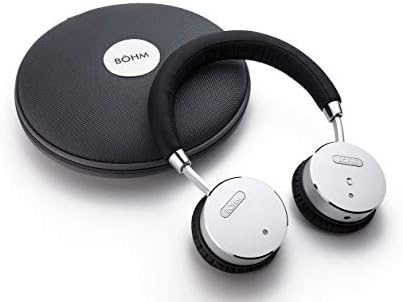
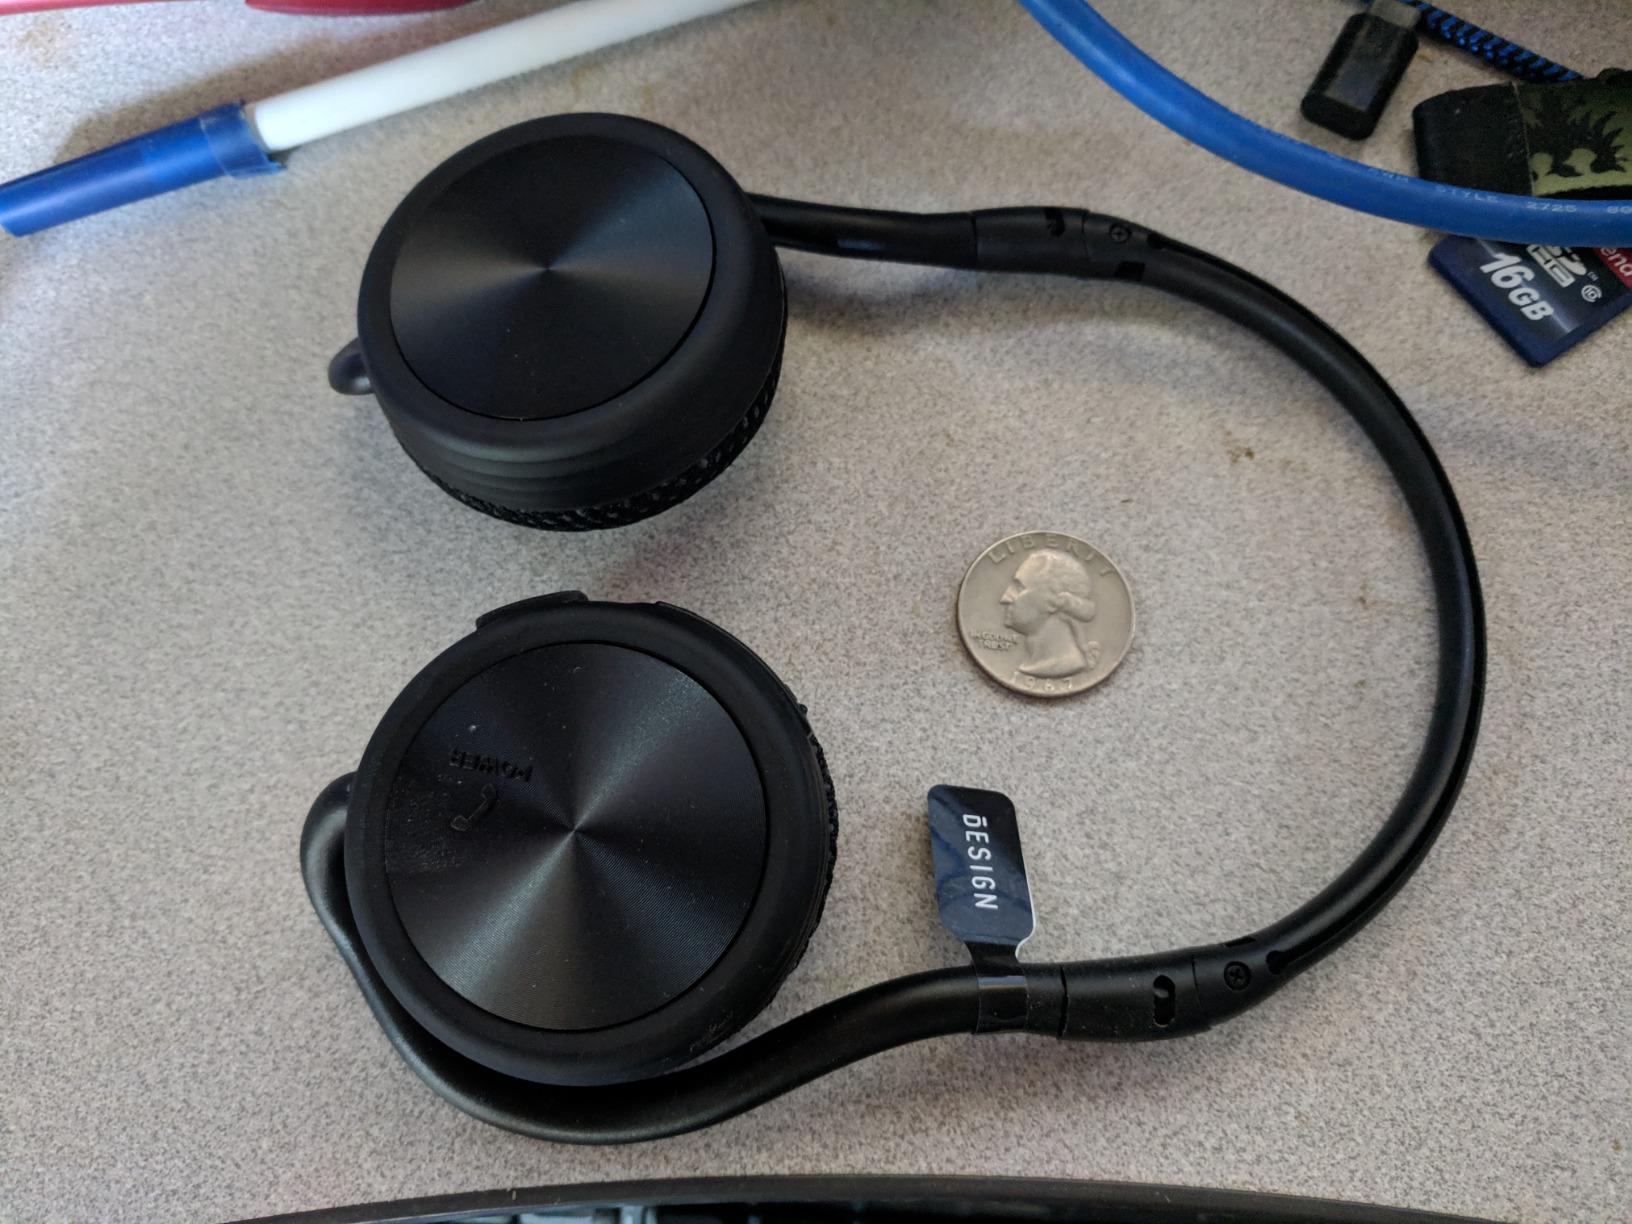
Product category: headphones
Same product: no